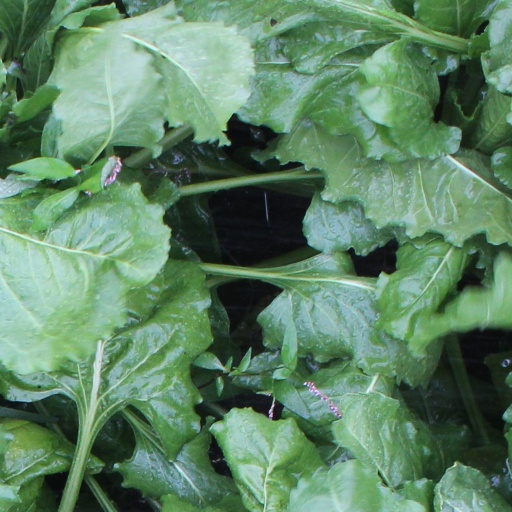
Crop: sugar beet